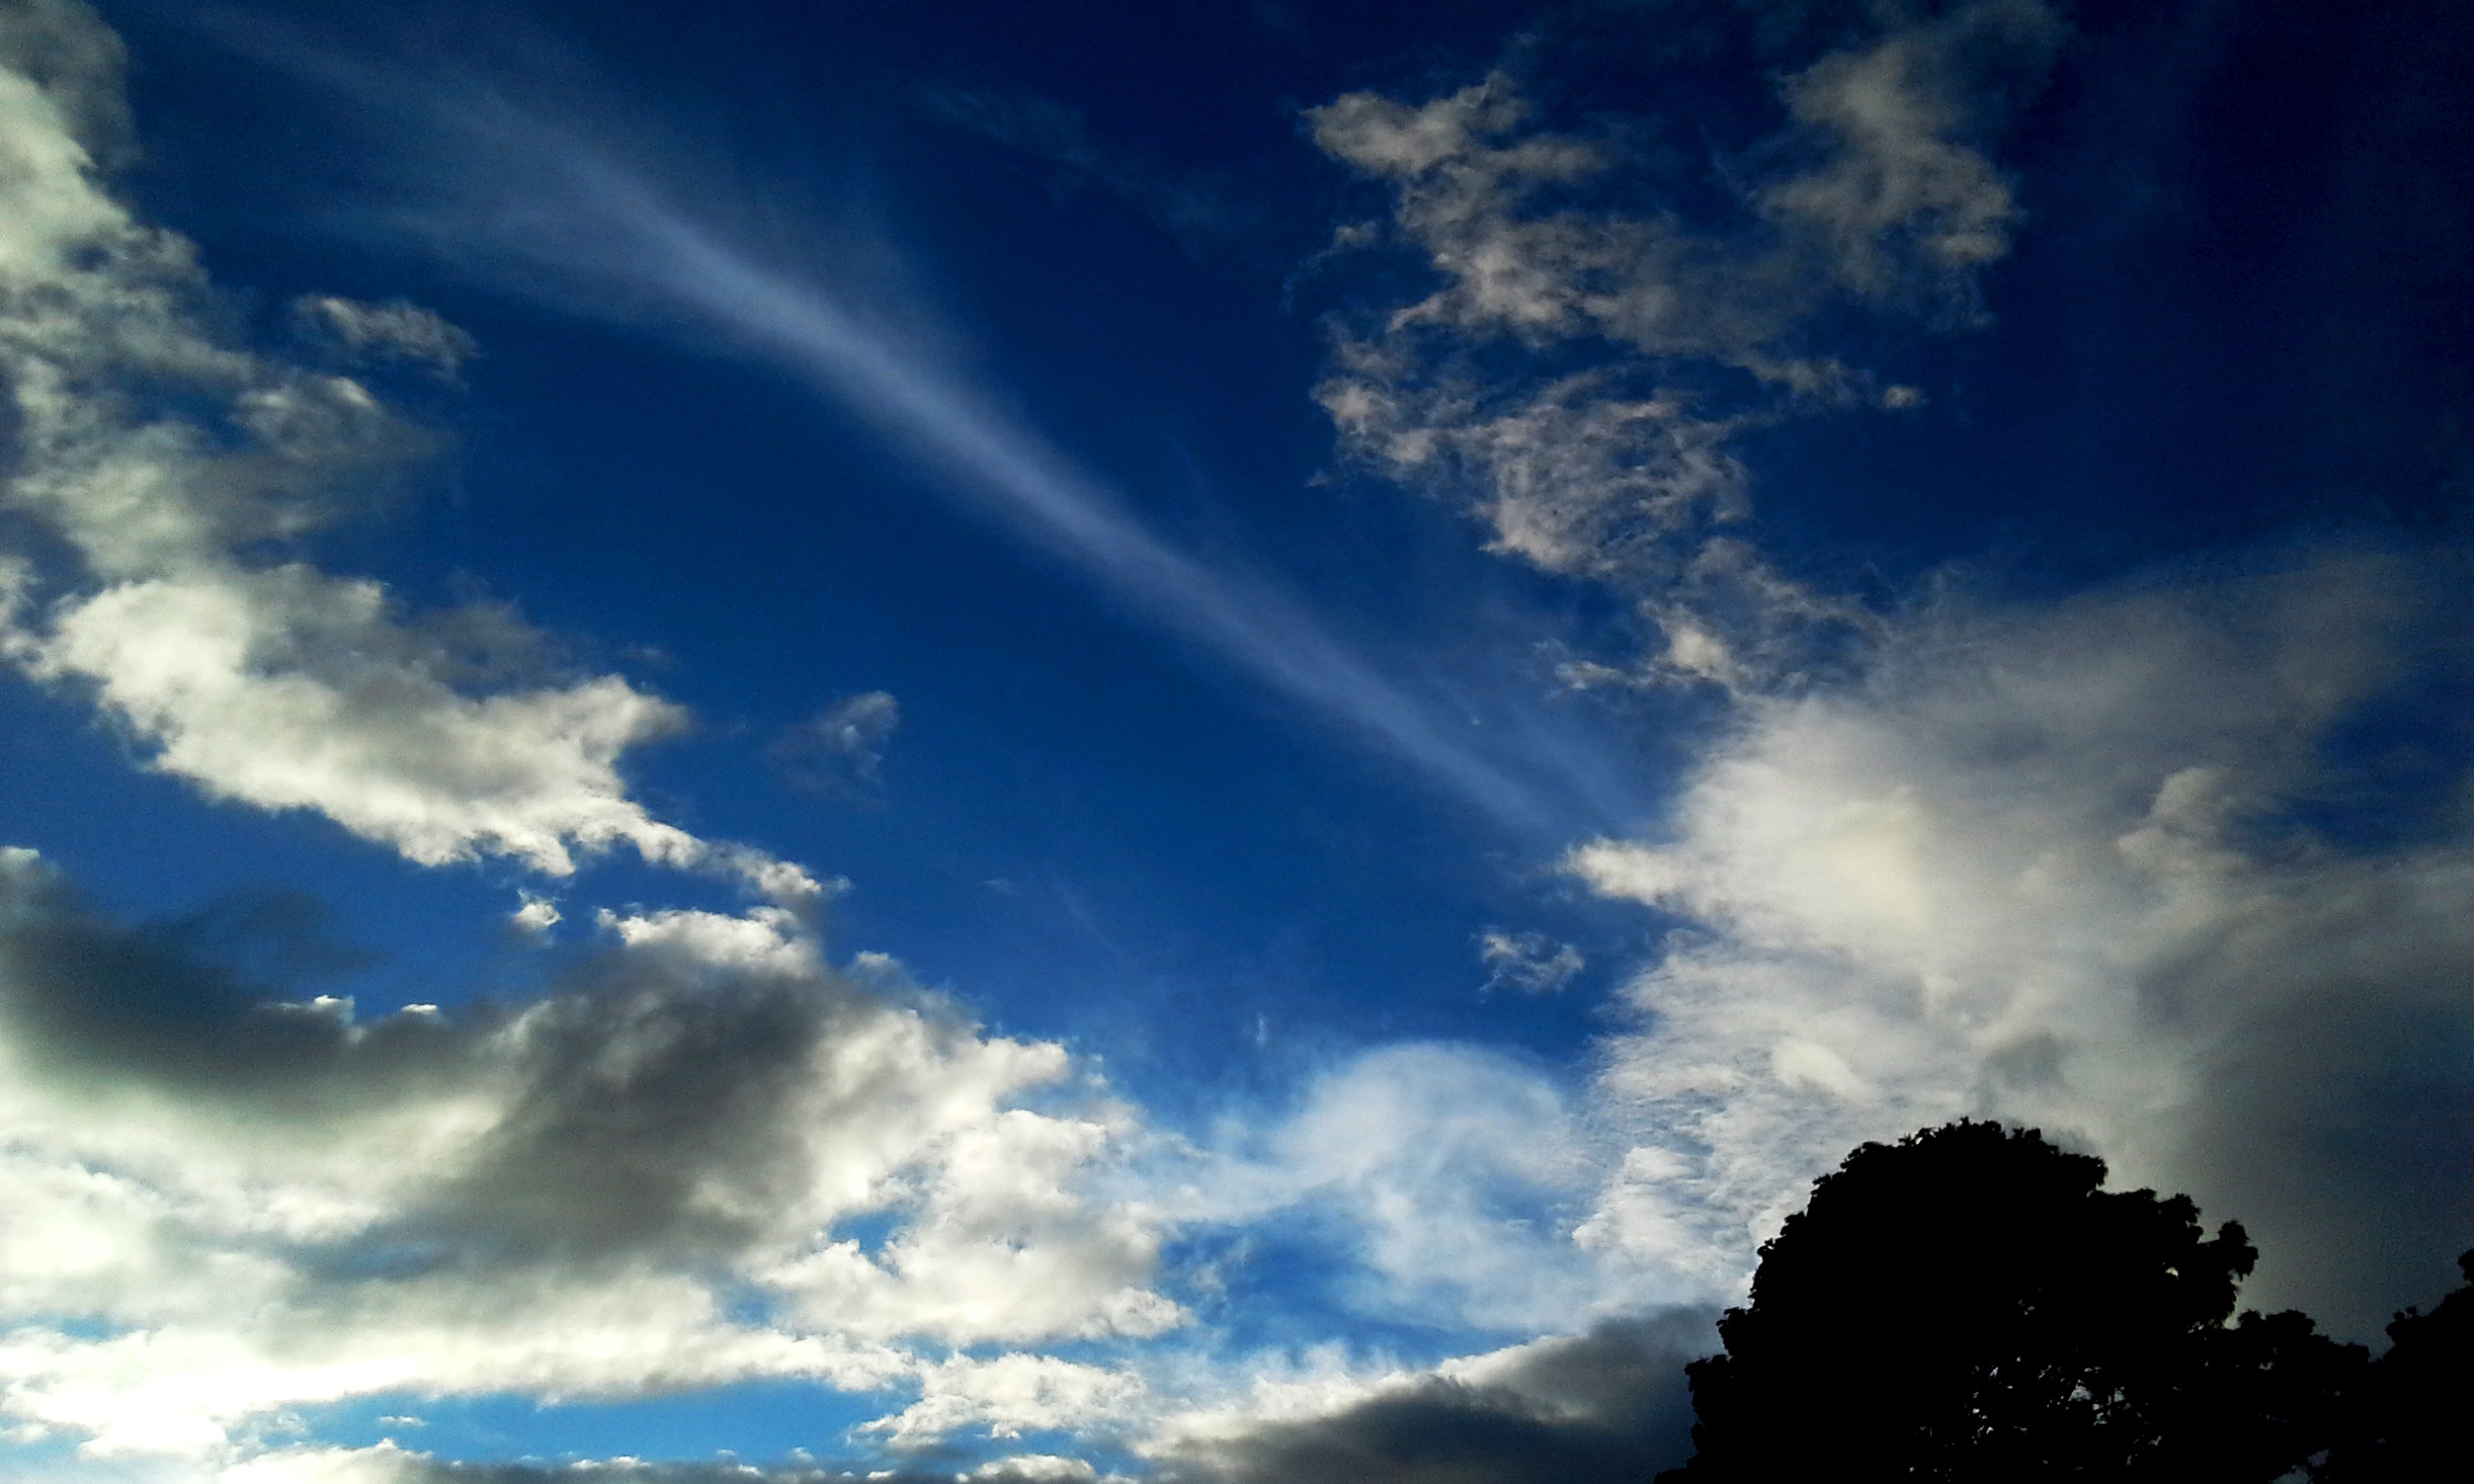
horizon, cloud, sky, sun, sunlight, atmosphere, dusk, daytime, cumulus, meteorological phenomenon